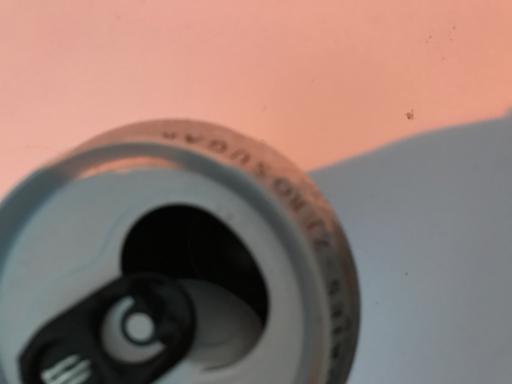
Waste category: metal